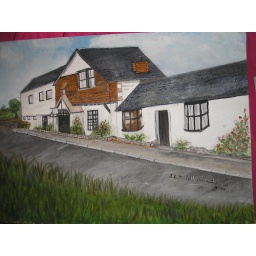
my water colour painting of the inn ,i sold this to the owners so is now on the wall in the inn.